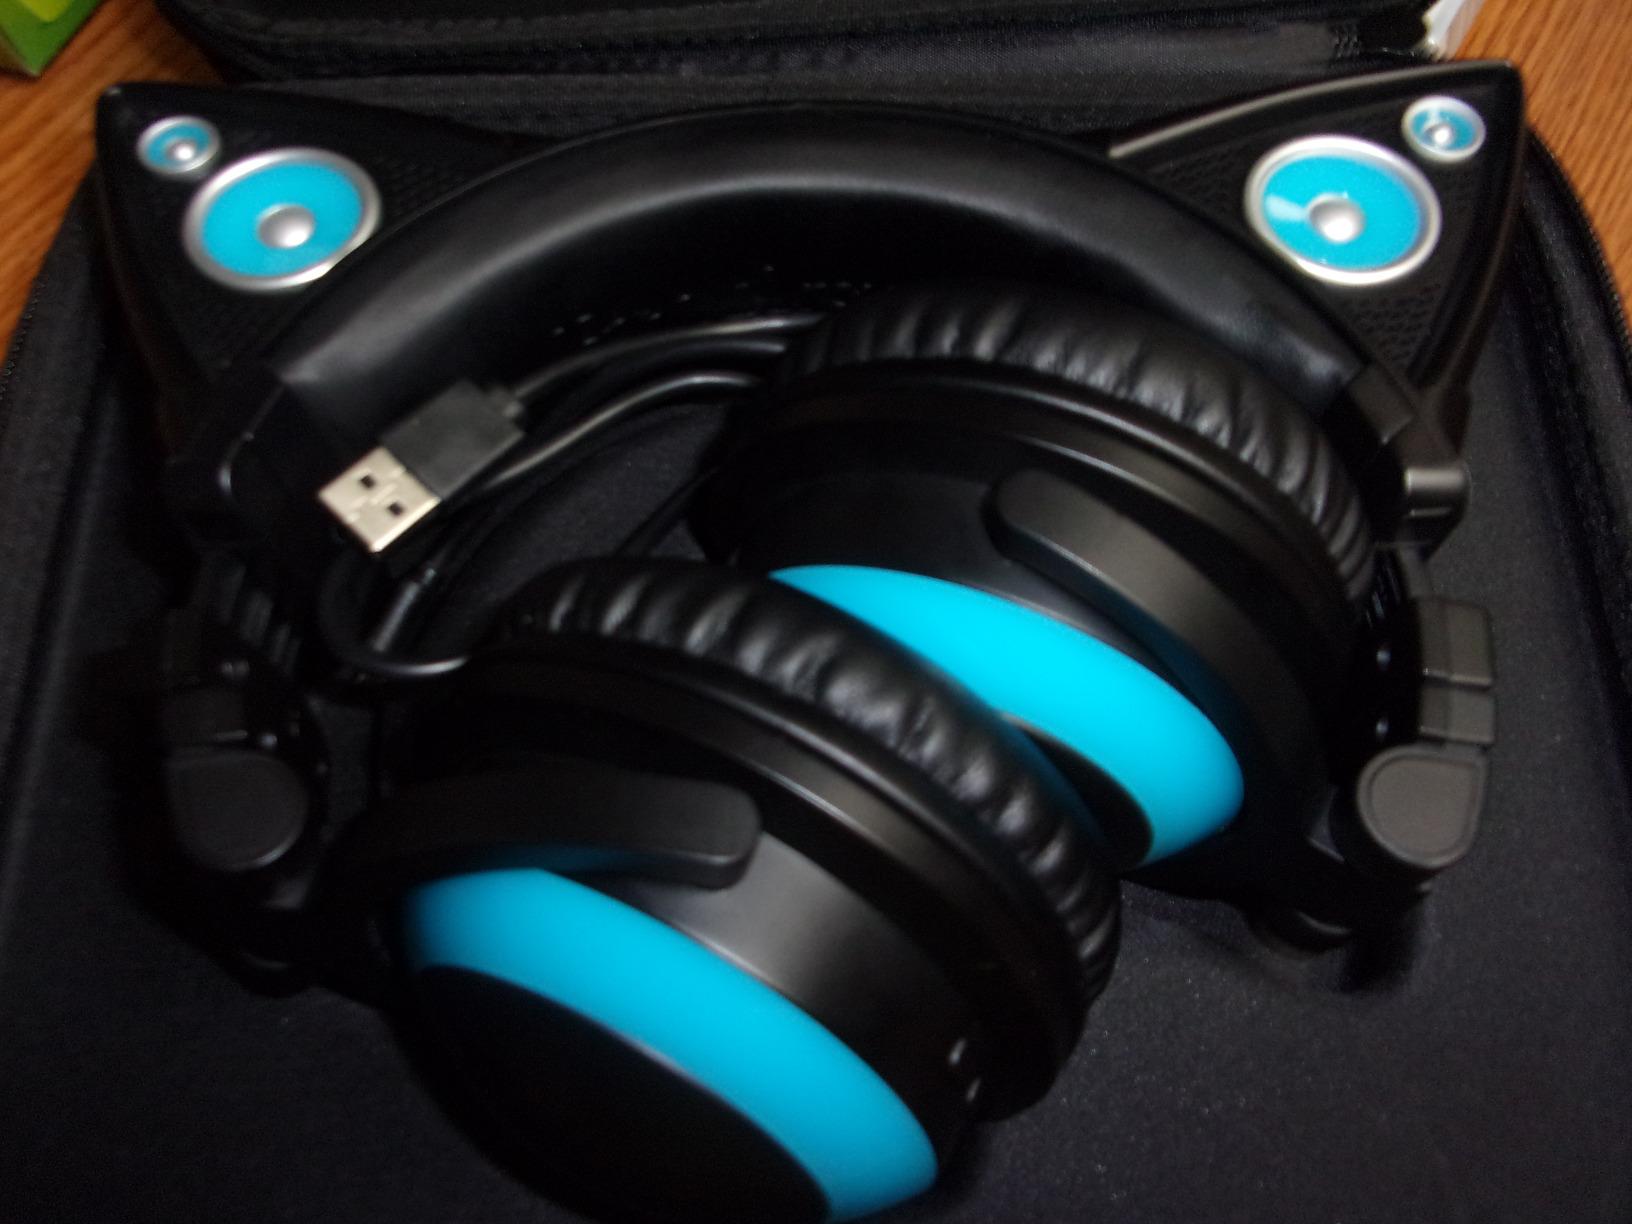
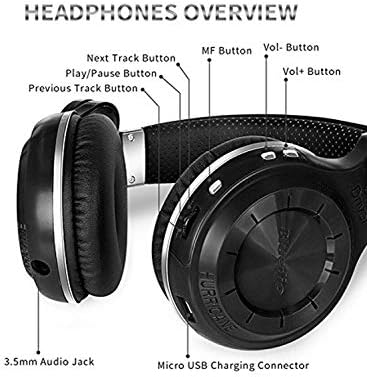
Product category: headphones
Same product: no